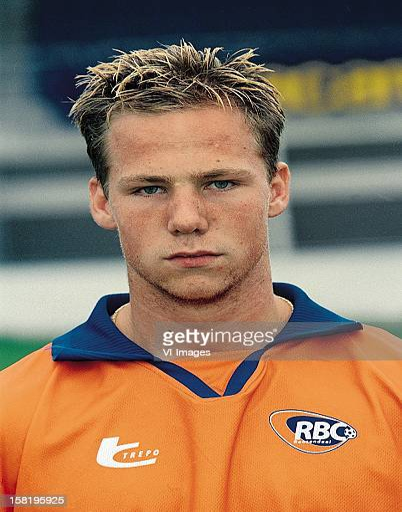
person during the team presentation